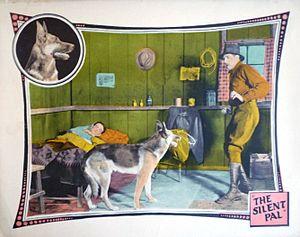
Colin Kenny est un acteur irlandais, né le 4 décembre 1888 à Dublin, et mort le 2 décembre 1968 à Los Angeles, deux jours avant son 80ᵉ anniversaire.